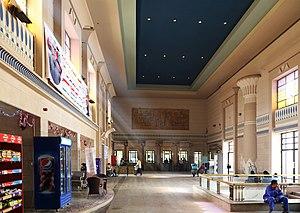
Gare ferroviaire de Louxor (Égypte)